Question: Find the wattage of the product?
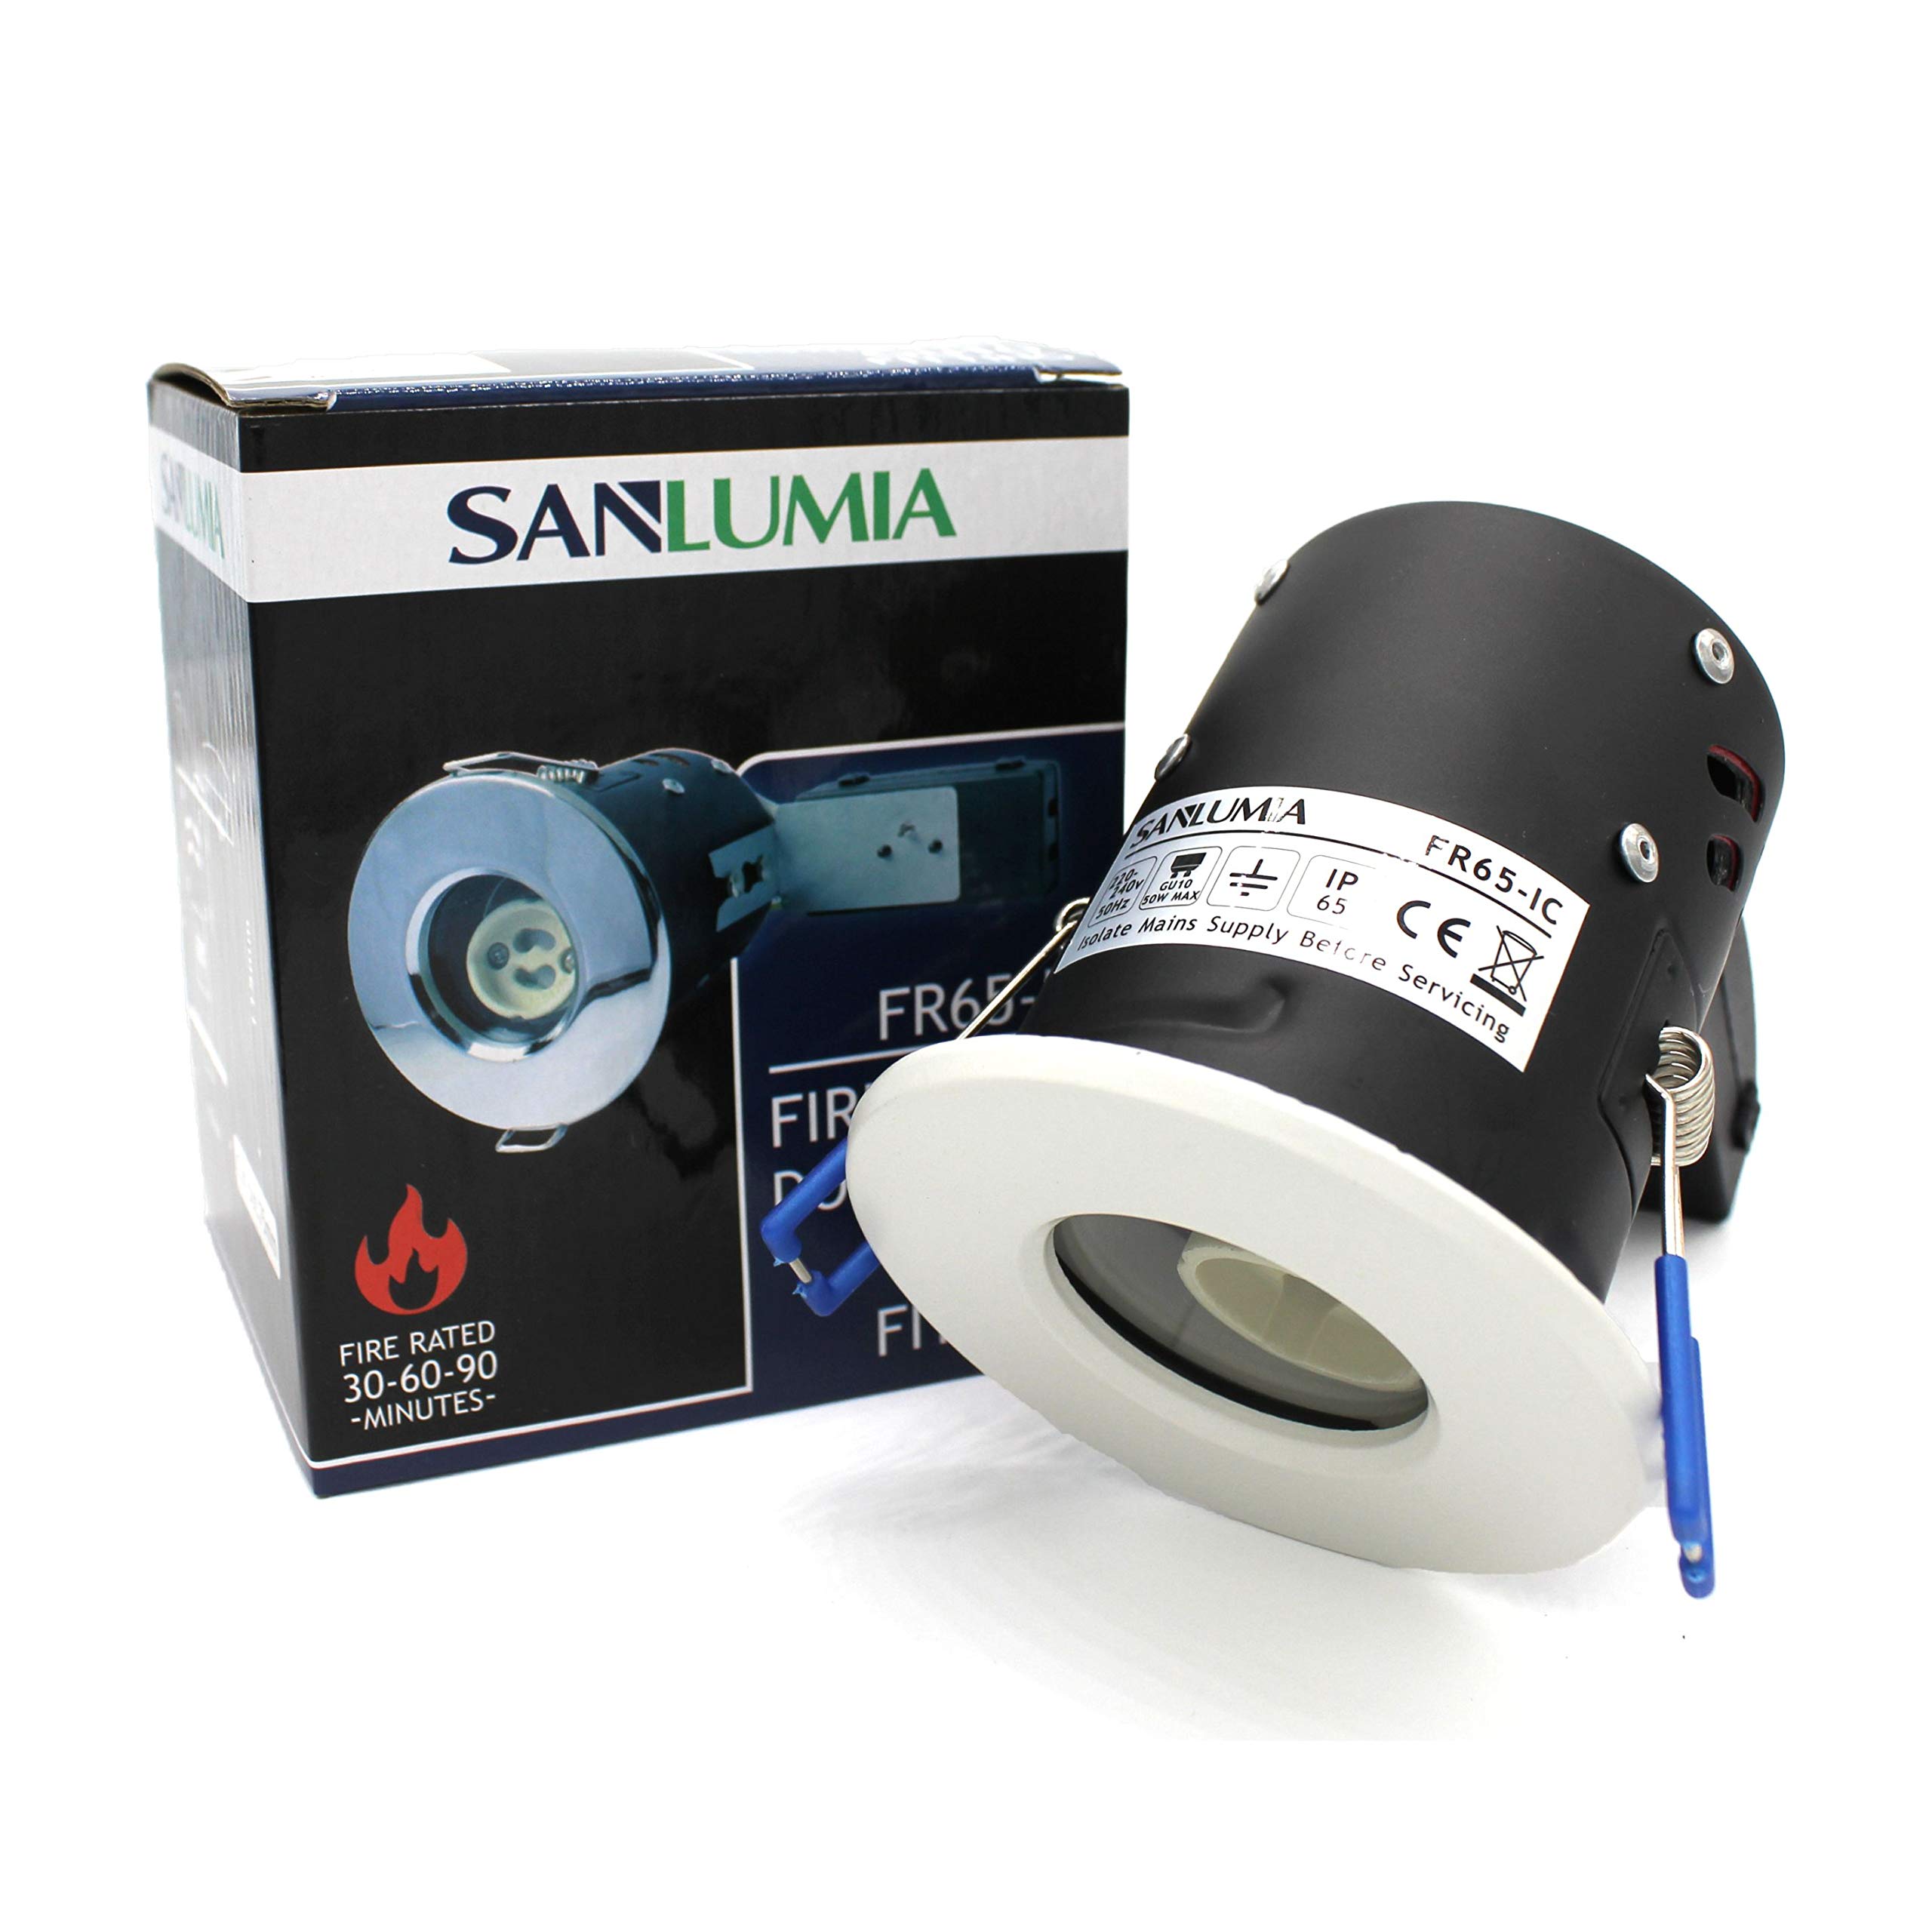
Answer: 50.0 watt